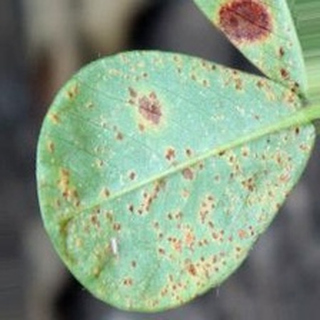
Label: groundnut_rust